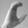
ASL letter: C